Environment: real
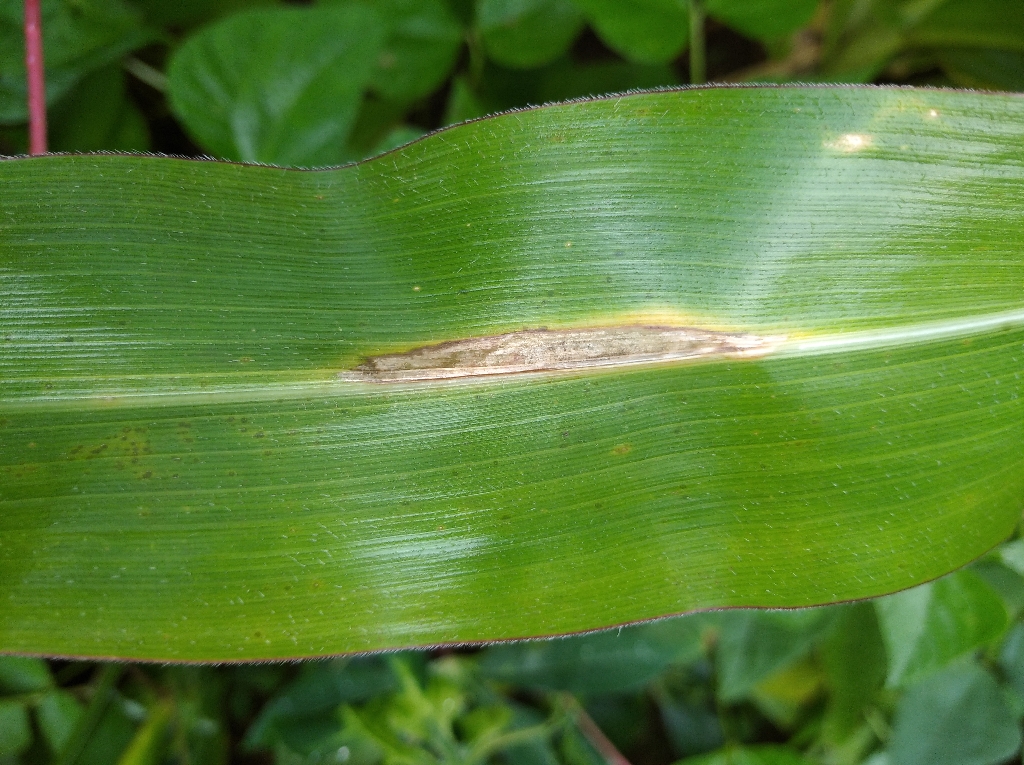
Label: northern_corn_leaf_blight